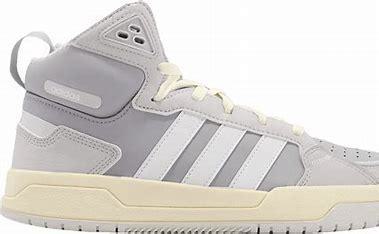
Brand: adidas
Model: 100